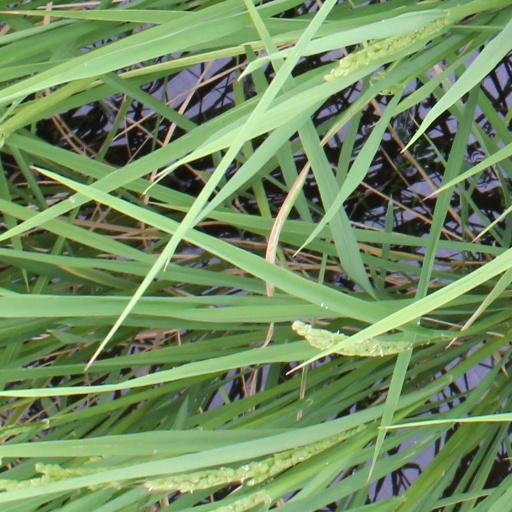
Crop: rice